Robin Lane

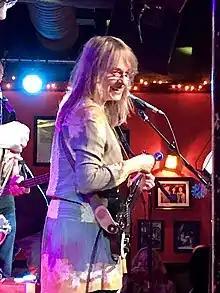
Robin Lane performing in Somerville, Massachusetts, in 2019

Robin Lane (born 1947) is an American rock singer and songwriter. Her band, Robin Lane & the Chartbusters, released three albums on Warner Bros. Records in the early 1980s, and was best known for its single "When Things Go Wrong".